John B. Cobb

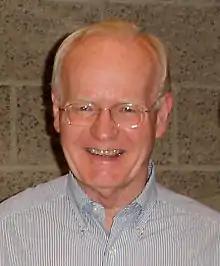
David Ray Griffin, with whom Cobb co-founded the Center for Process Studies in 1973

Cobb believed that through at least the nineteenth century and the first half of the twentieth century, American Protestant theology had been largely derivative from European (specifically German) theology. In the late 1950s, Cobb and Claremont professor James Robinson decided that the time had come to end this one-sidedness and move to authentic dialogue between American and European theologians. To establish real mutuality, they organized a series of conferences of leading theologians in Germany and the United States and published a series of volumes called "New Frontiers in Theology."